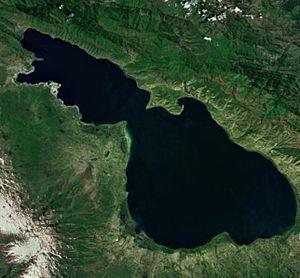
Le lac Sevan, mer / lac de Gegham en arménien classique, ou lac Gegharkuni, est le plus grand lac d'Arménie, « véritable mer intérieure de 1 400 km² dotée du reste d'un régime à certains égards marin».